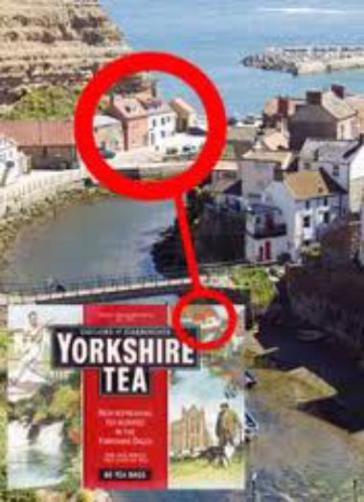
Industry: Food